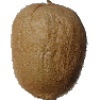
Label: Kiwi 1